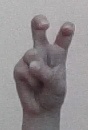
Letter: toot